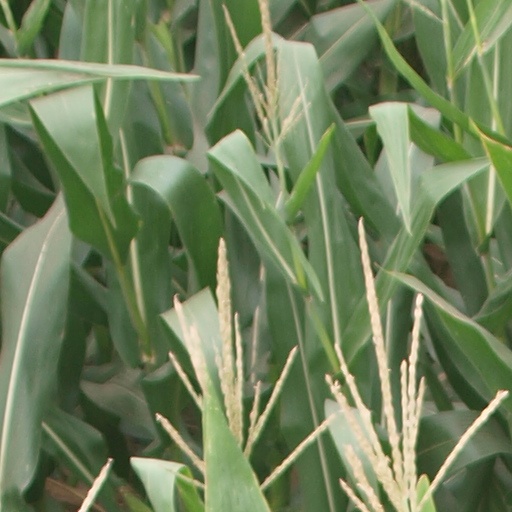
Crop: maize; corn